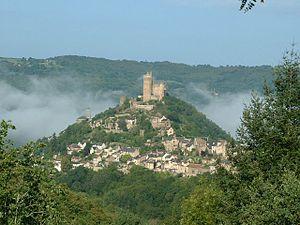
La liaison Conques-Toulouse est un chemin de randonnée permettant de relier les villes de Conques et de Toulouse. Dans le cadre des chemins de Compostelle en France, cette liaison permet de relier la Via Podiensis et la Via Tolosana.